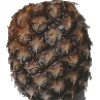
Label: pineapple